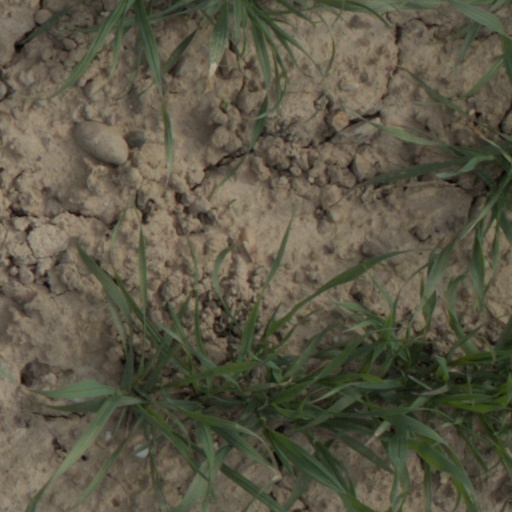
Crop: wheat